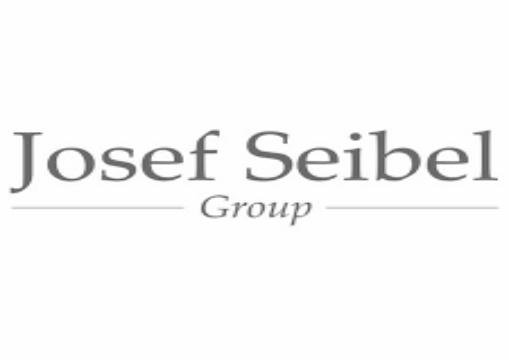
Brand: Josef Seibel
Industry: Clothes